Rick Parfitt Jr.

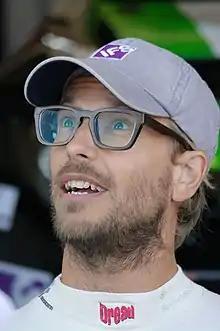
Parfitt at the Brands Hatch round of the 2014 British GT Championship season.

Richard William Parfitt (born 18 October 1974), also known as Rick Parfitt Jr, is a British musician and former racing driver who last competed in the 2022 British Touring Car Championship, driving for UptonSteel with Euro Car Parts Racing. He is the British GT champion in the GT3 and GT4 categories, and made his BTCC debut in 2021.